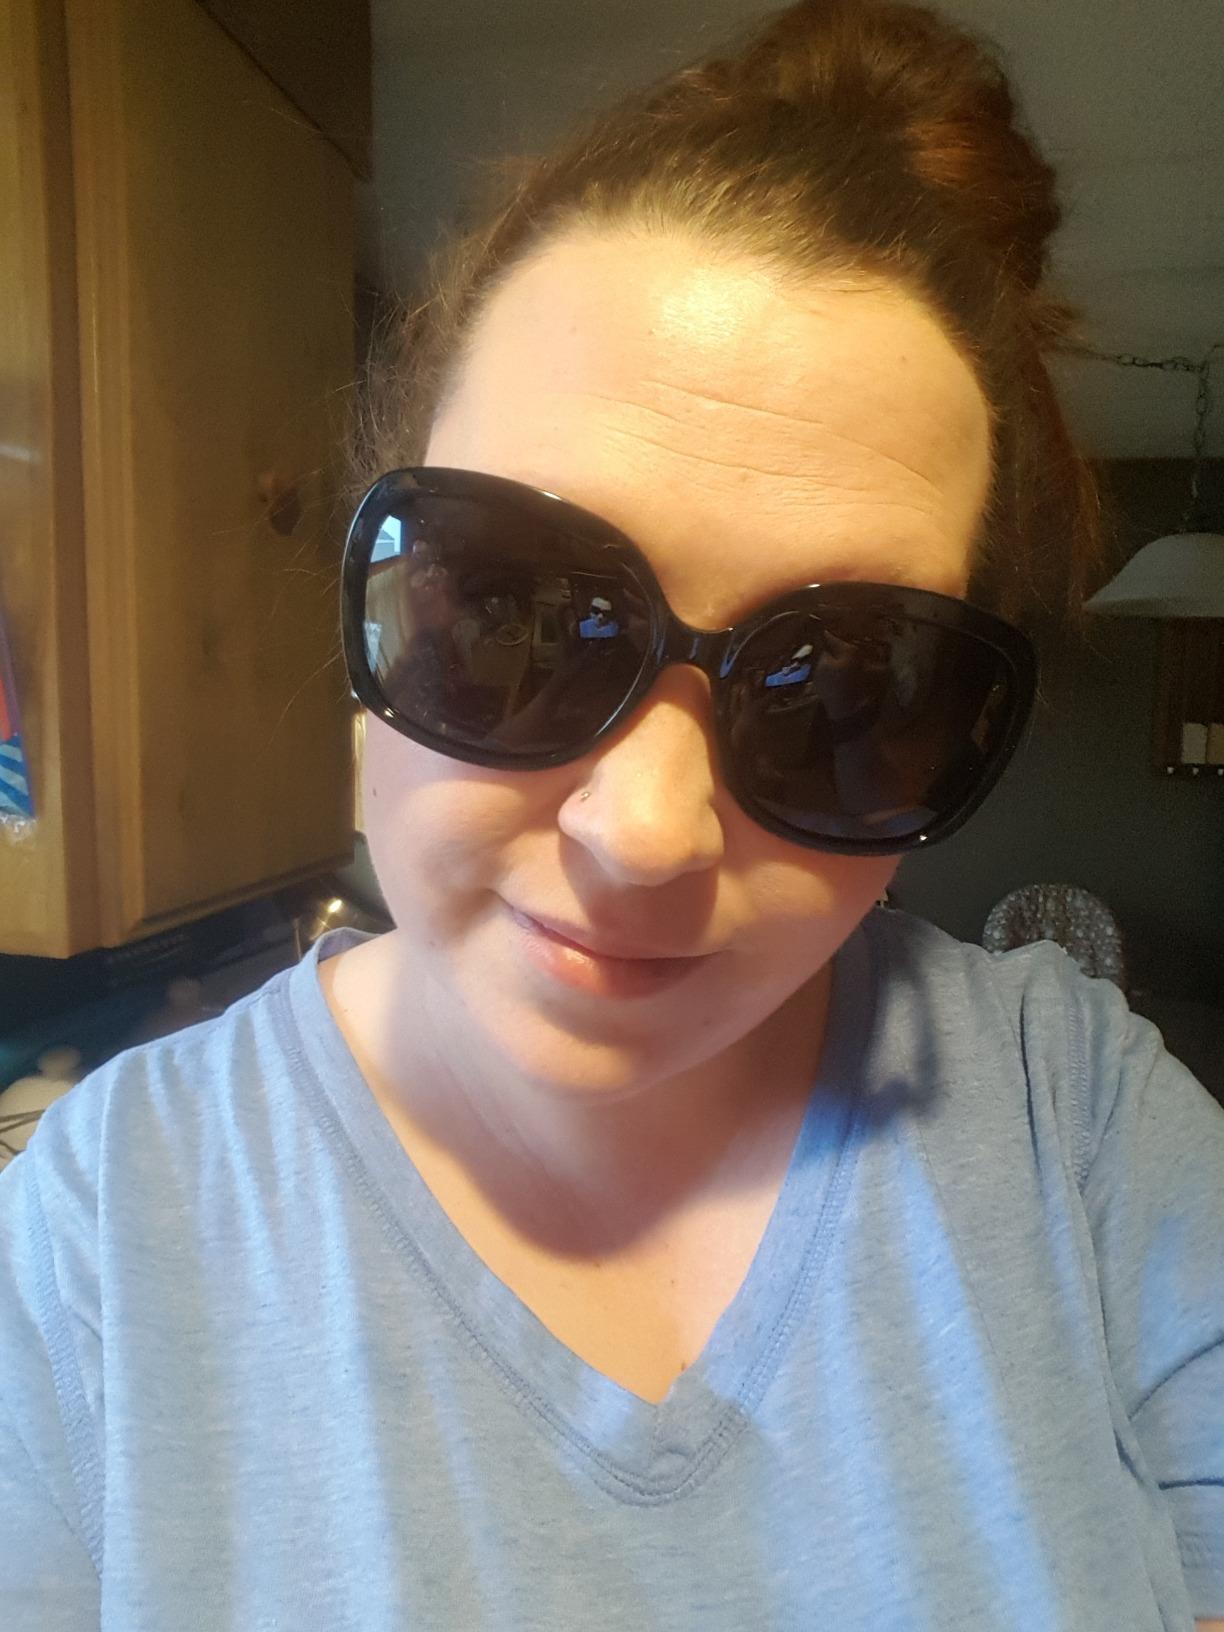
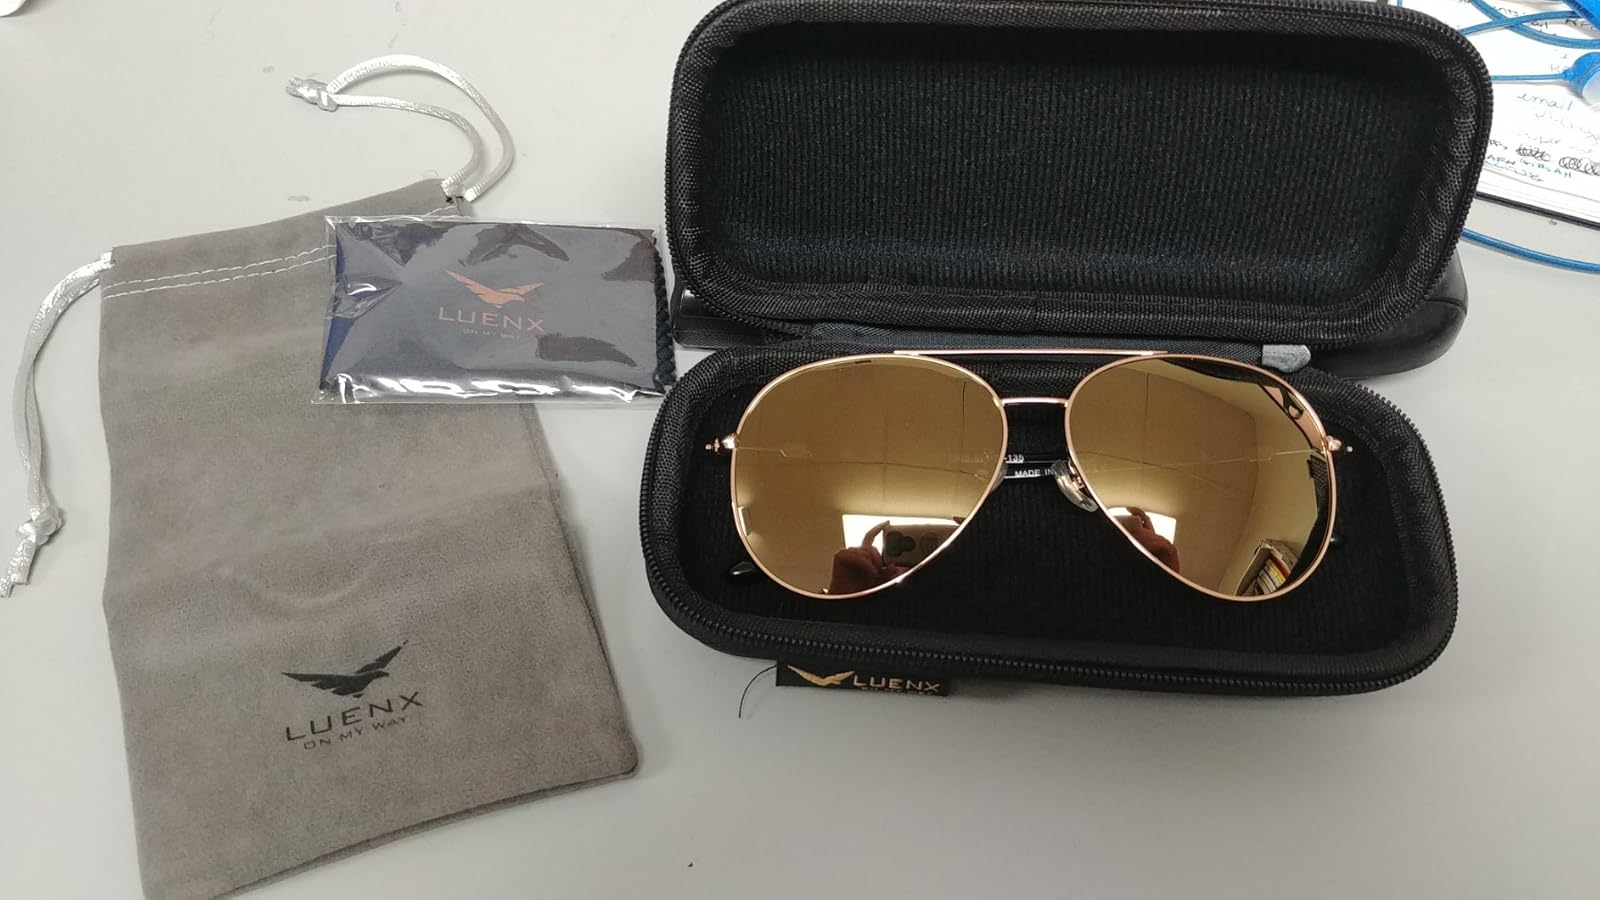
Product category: accessories_sunglasses
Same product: no